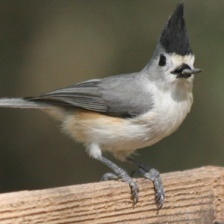
Species: TIT MOUSE
Scientific name: PARIDAE
ImageNet parent category: chickadee